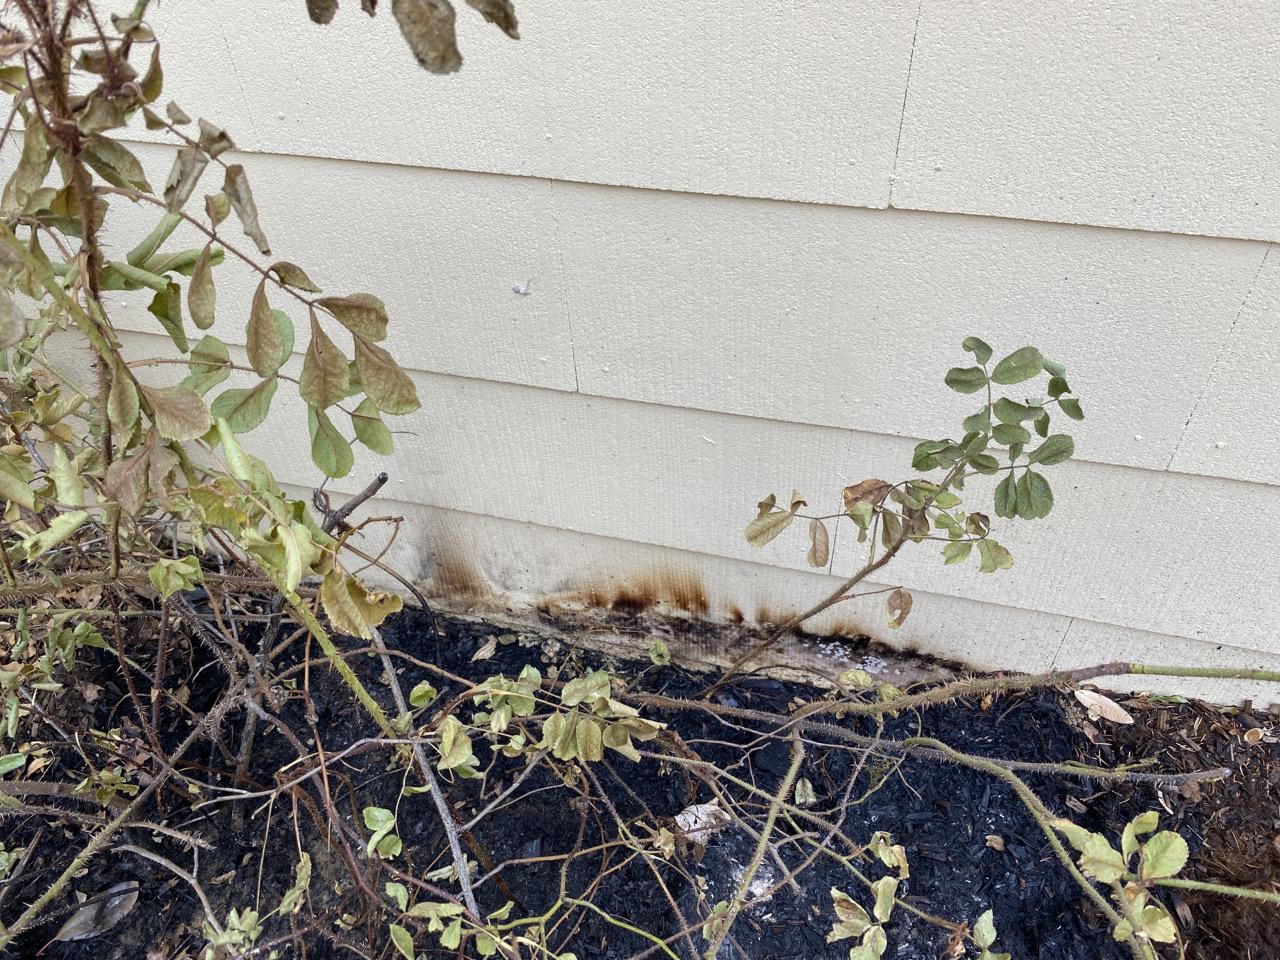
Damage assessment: destroyed